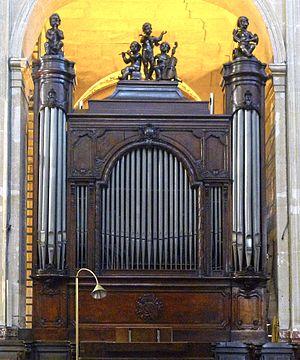
Église Saint-Nicolas-du-Chardonnet (orgue de choeur) - Paris V
L'église Saint-Nicolas-du-Chardonnet, située à Paris au 23, rue des Bernardins, à l'angle de la rue Saint-Victor dans le 5ᵉ arrondissement, dans le quartier Saint-Victor, à côté de la maison de la Mutualité, a été reconstruite dès la seconde moitié du XVIIᵉ siècle à l'emplacement d'un édifice du XIIIᵉ siècle, et achevée en 1937.